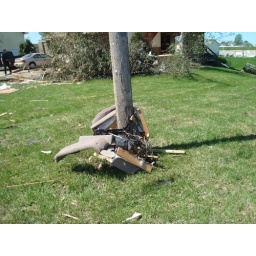
What used to be a recliner wrapped around a telephone pole